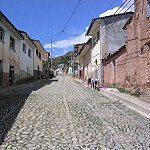
Label: street